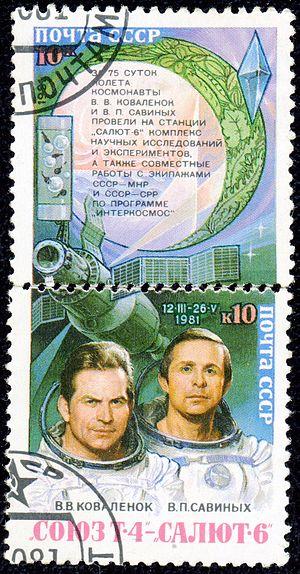
Soyouz T-4 est une mission spatiale soviétique.